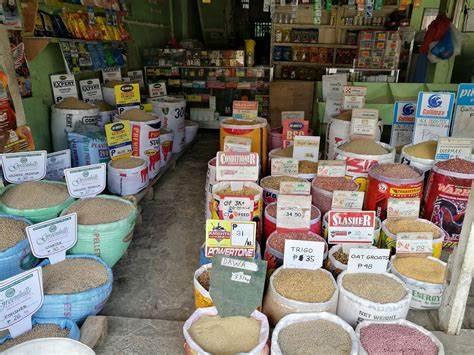
Mbegu za mazao mbalimbali zikiwa zimewekwa katika vifurushi vidogo, na kupangiliwa katika sehemu ya mauzo, kila moja ikiwa na kikadi ambacho kina jina la mbegu hiyo, pamoja na bei inayouzwa.